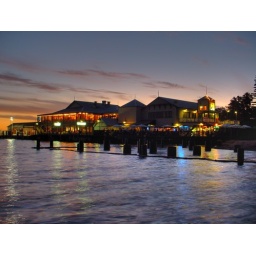
The &amp;quot;Shung Fu&amp;quot; restaurant, the &amp;quot;Lucky Shag&amp;quot; bar and the sunset sky in the background